Laurentian Library

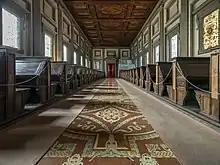
The reading room viewed from the top of the stairs

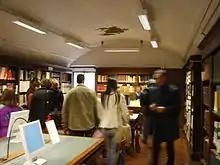
The Bibliotheca Medicea is also a fully modern scholarly library.

The plan of the stairs changed dramatically in the design phase. Originally in the first design in 1524, two flights of stairs were placed against the side walls and formed a bridge in front of the reading room door. A year later, the stairway was moved to the middle of the vestibule. Tribolo attempted to carry out this plan in 1550, but nothing was built. Ammannati took on the challenge of interpreting Michelangelo's ideas to the best of his abilities using a small clay model, scanty material, and Michelangelo's instructions.